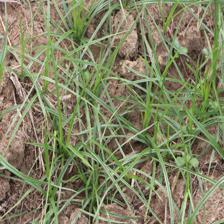
Label: Grass